Sayyid Qutb

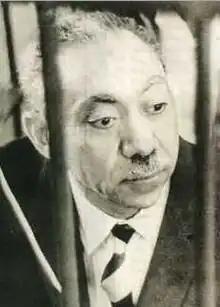
Qutb on trial in 1966

Sayyid Ibrahim Husayn Shadhili Qutb (9 October 190629 August 1966) was an Egyptian political theorist and revolutionary who was a leading member of the Muslim Brotherhood.